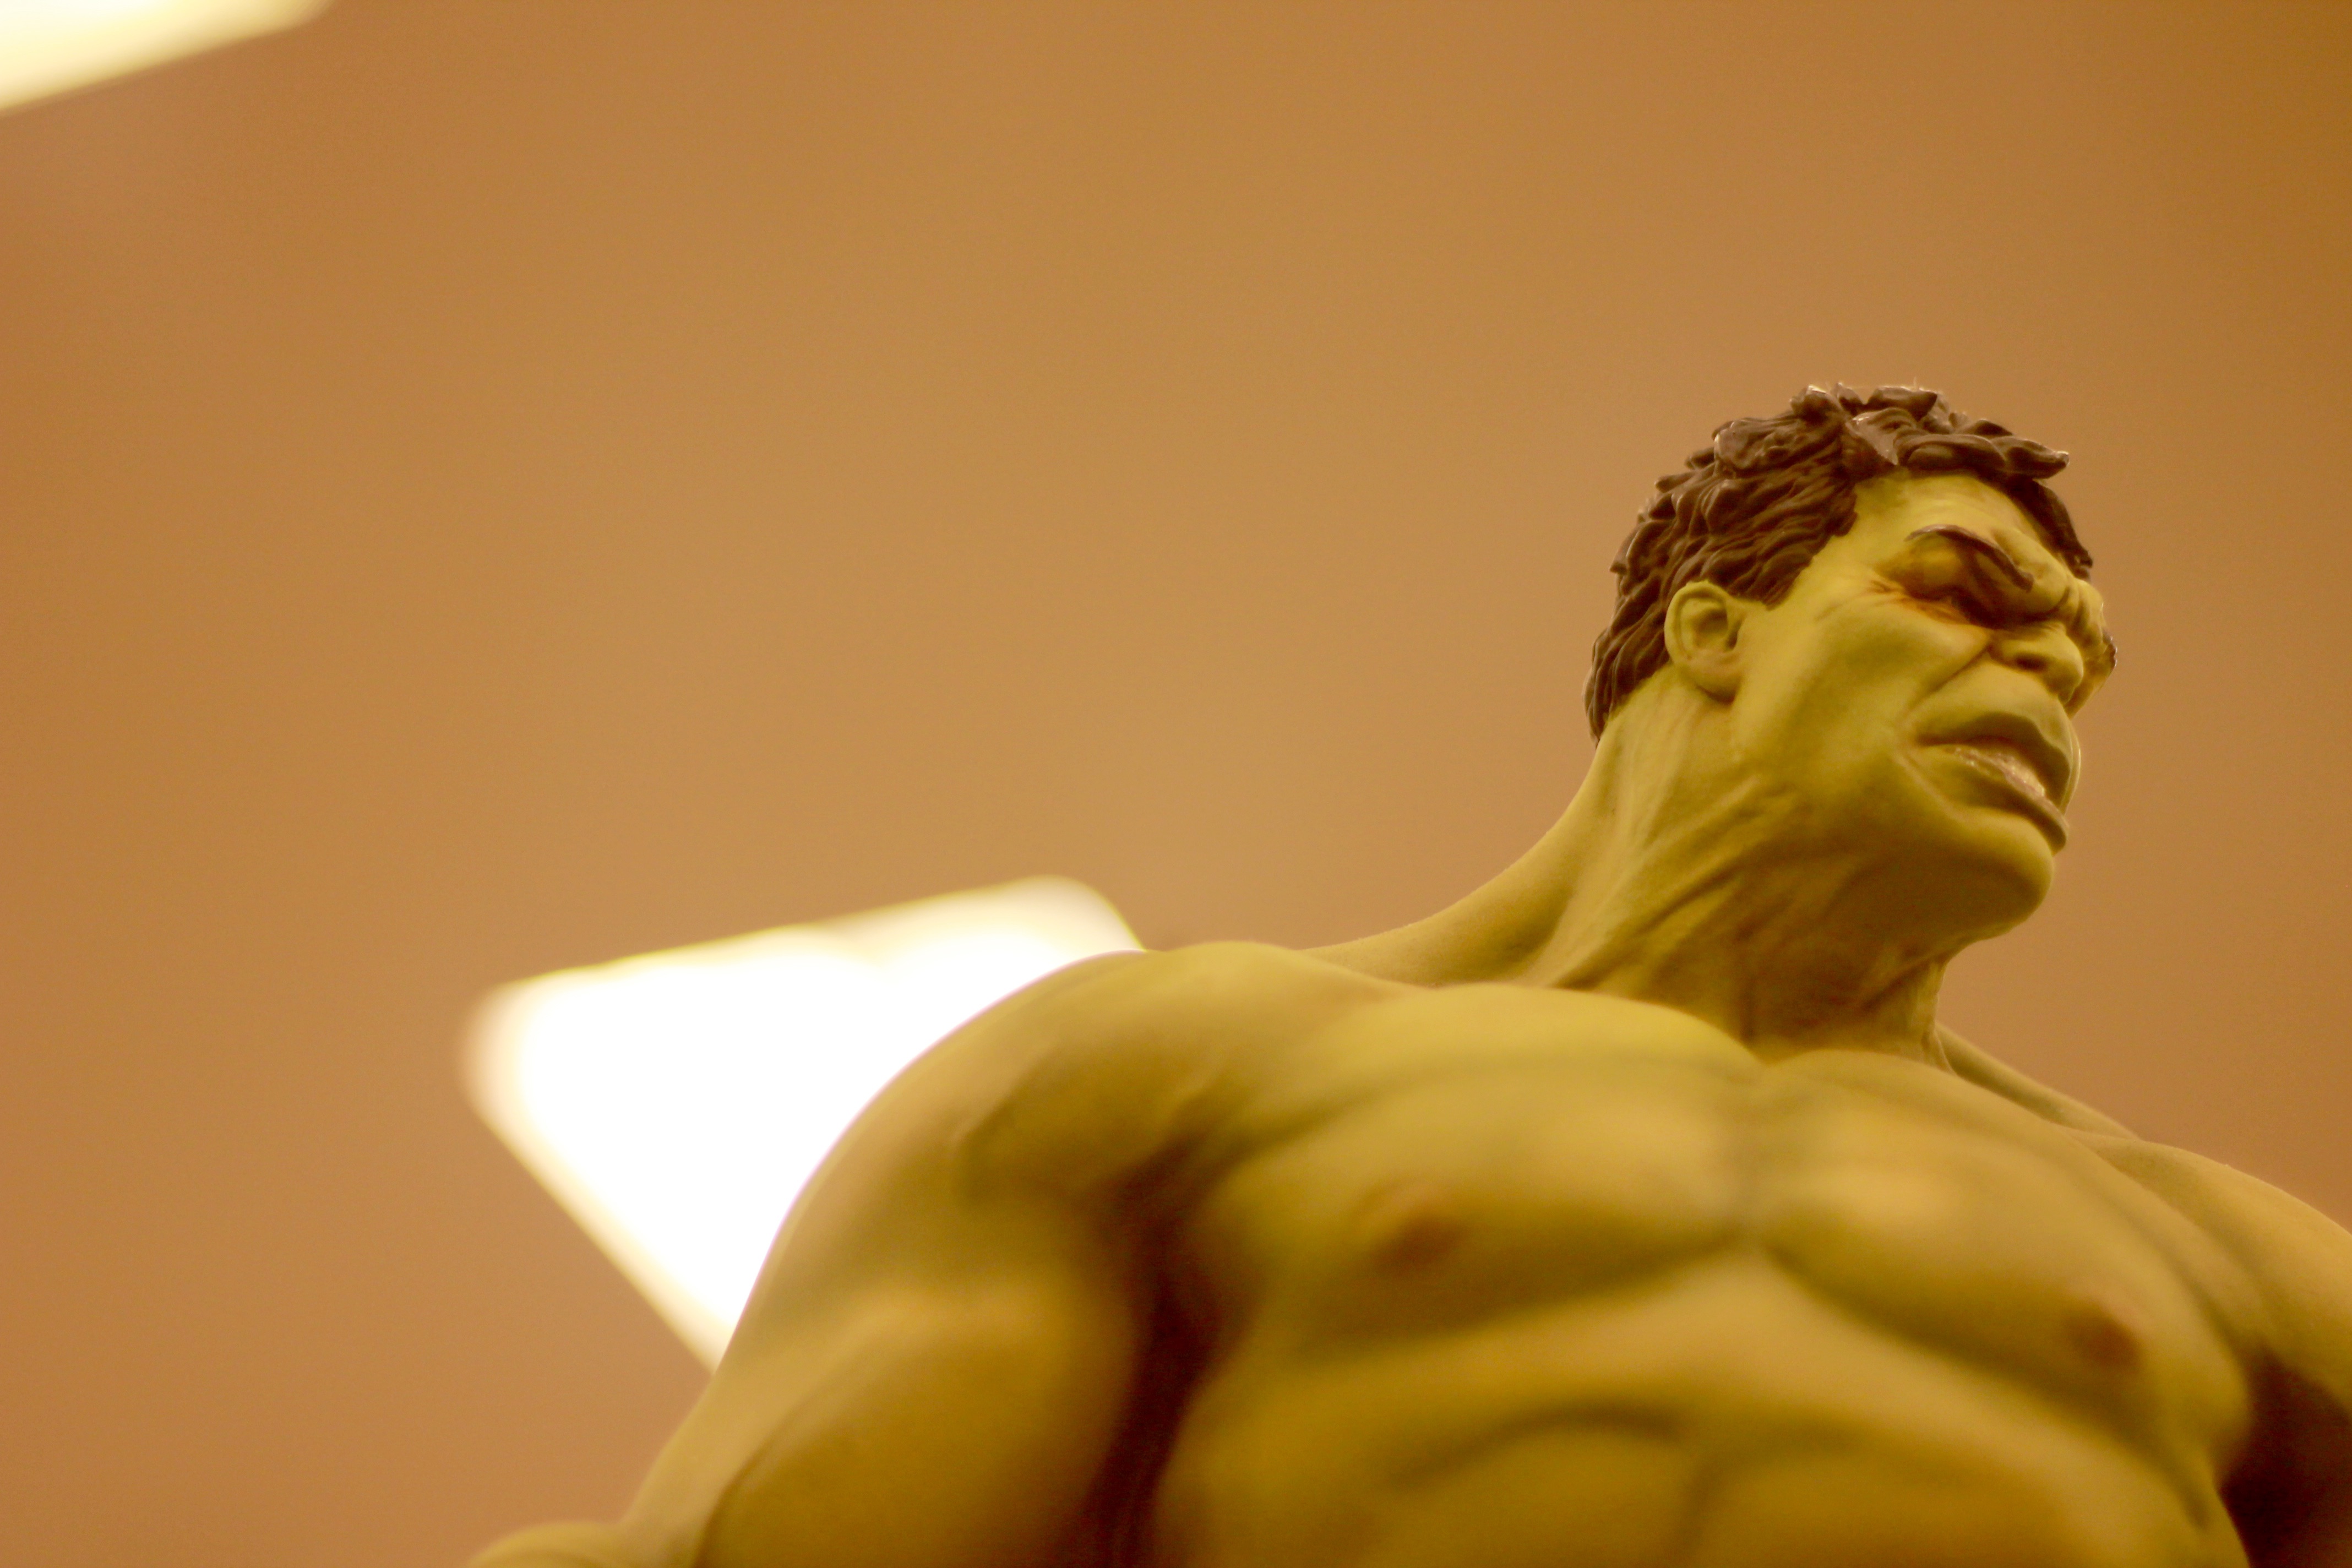
monument, statue, yellow, muscle, sculpture, art, temple, head, carving, mythology